Chum Mey

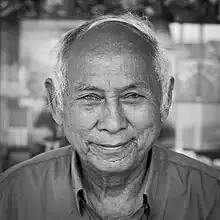
At Tuol Sleng Genocide Museum, 2015.

Chum Mey (born c. 1930) is one of only seven known adult survivors of the Khmer Rouge imprisonment in the S-21 Tuol Sleng camp, where 20,000 prisoners, mostly Cambodians, were sent for execution. Formerly a motor mechanic working in Phnom Penh, he was taken to the prison on 28 October 1978, accused of being a spy. His life was only spared because of his ability to repair sewing machines. In 2004, he described the killing of his wife and son:"First they shot my wife, who was marching in front with the other women," he said. "She screamed to me, 'Please run, they are killing me now'. I heard my son crying and then they fired again, killing him. When I sleep, I still see their faces, and every day I still think of them".Chum Mey later remarried and had six children; three sons and three daughters.